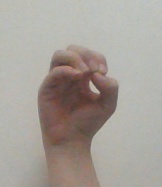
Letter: ha